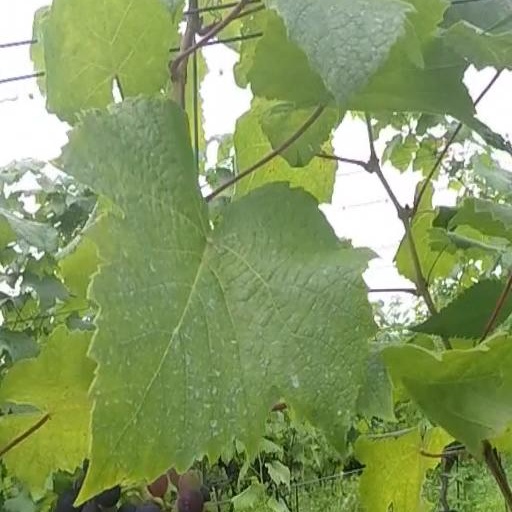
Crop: grape